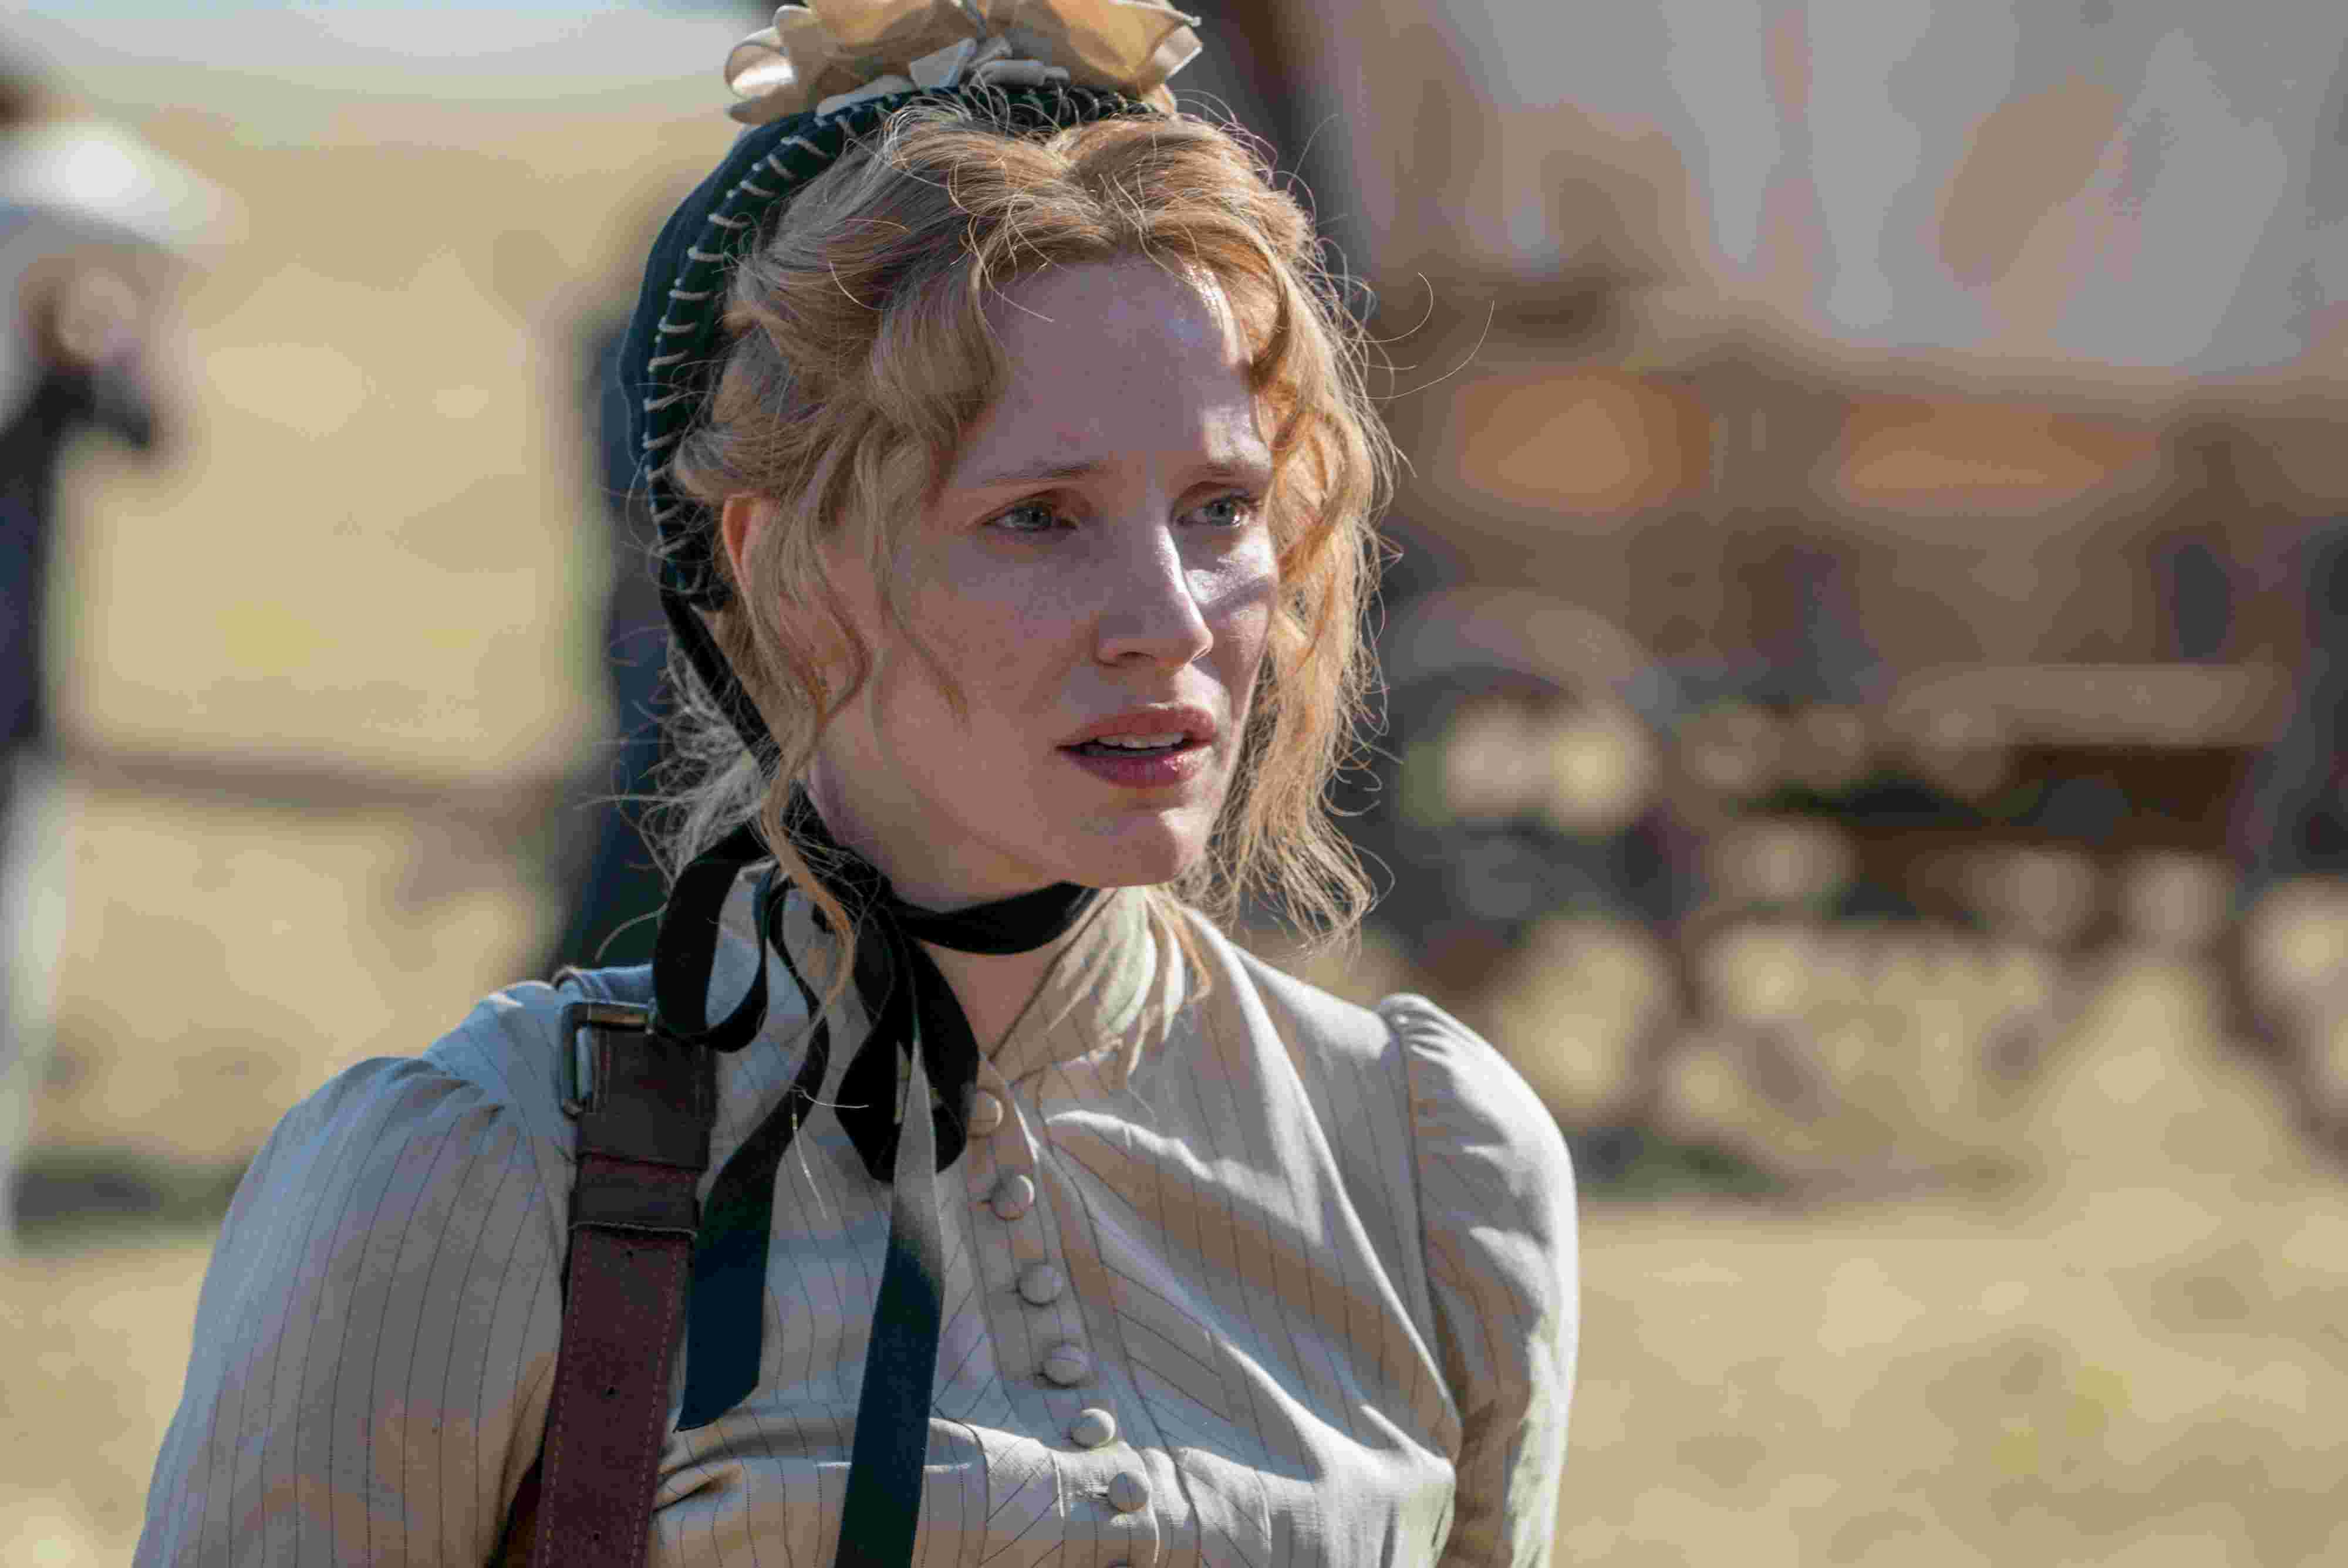
Gender: women